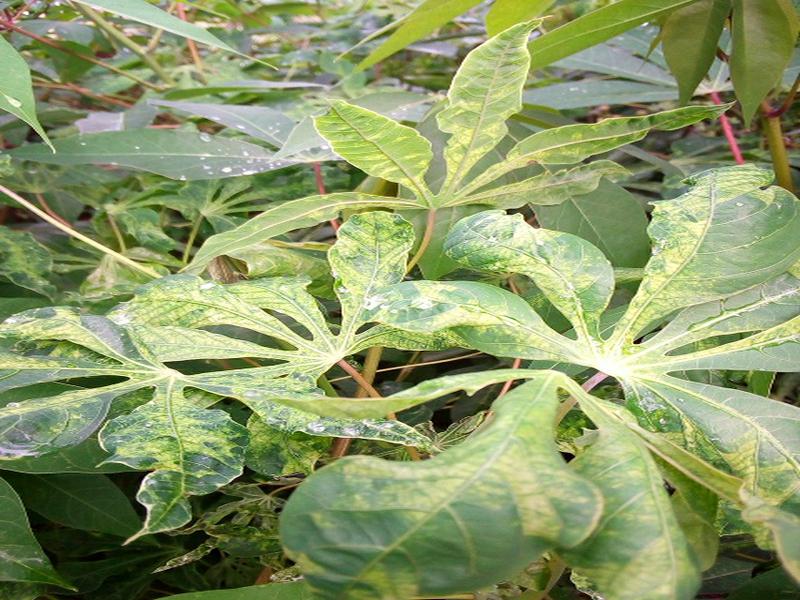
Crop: cassava
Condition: mosaic_disease